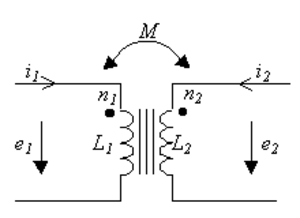
dessin perso pour circuits couplés P.Loos
Un transformateur électrique est une machine électrique permettant de modifier les valeurs de tension et d'intensité du courant délivrées par une source d'énergie électrique alternative, en un système de tension et de courant de valeurs différentes, mais de même fréquence et de même forme. Il effectue cette transformation avec un excellent rendement.
Des circuits magnétiquement couplés sont des circuits électriques bobinés autour d'un même circuit magnétique. Par exemple deux enroulements d'un transformateur ou d'une machine électrique. On abrège souvent l'expression en Circuits couplés